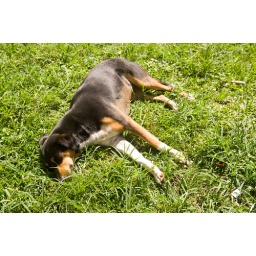
the naturalist's dog at the butterfly gardens in monte verde